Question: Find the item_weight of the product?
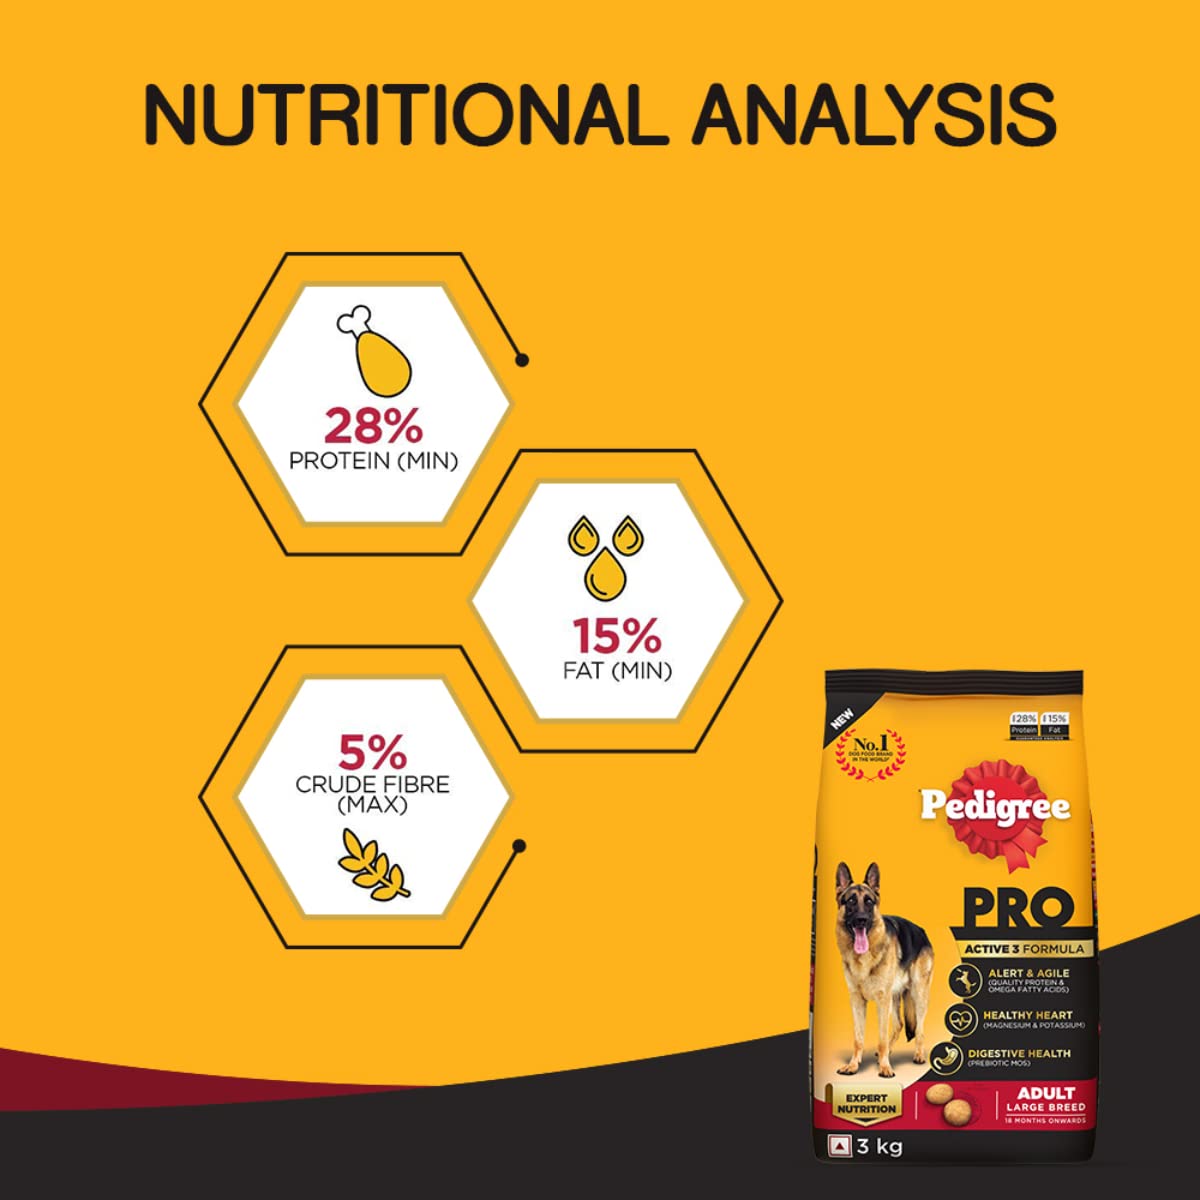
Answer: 3 kilogram